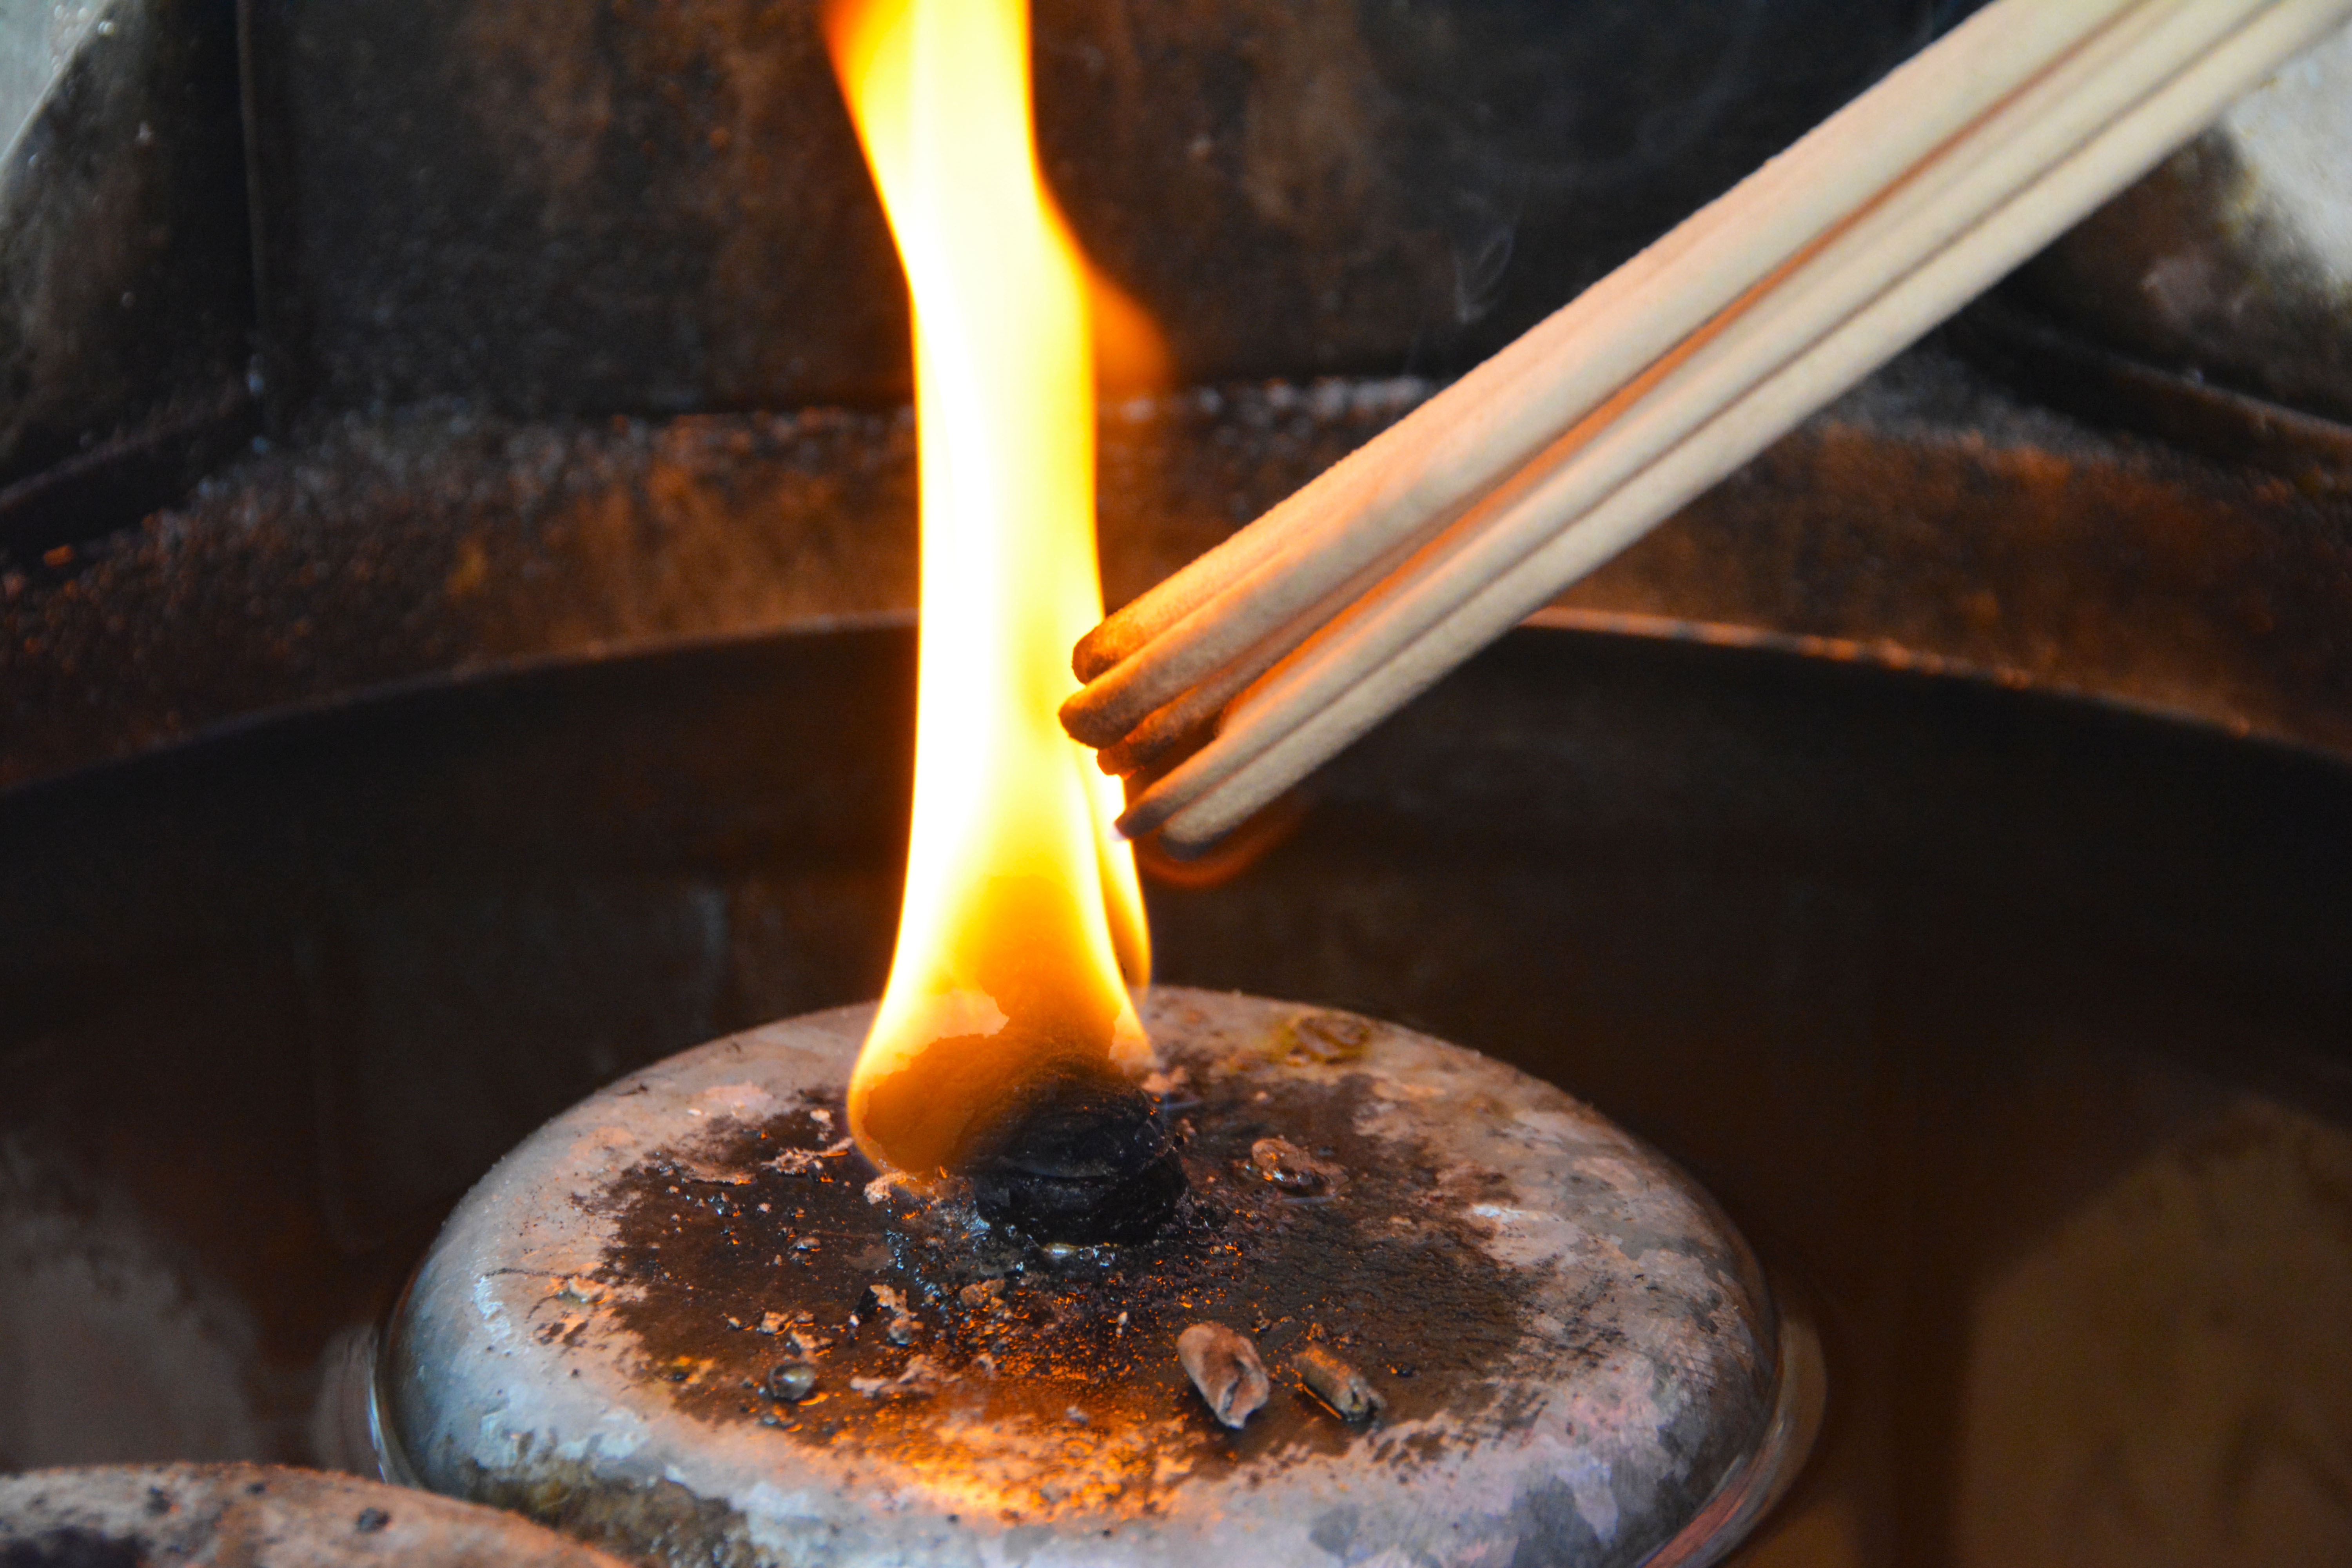
light, glowing, wood, warm, food, cooking, symbol, tranquil, peace, flame, fire, religion, romantic, glow, candle, christmas, heat, pray, burn, burning, faith, bright, hot, hope, prayer, worship, illuminate, candlelight, traditional, warmth, wax, cult, spirituality, belief, joss sticks